AFL Sydney

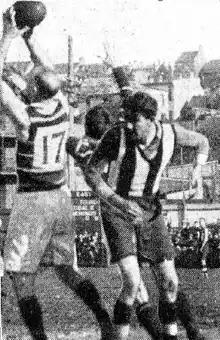
East Sydney vs Newtown at Trumper Park Oval in 1931

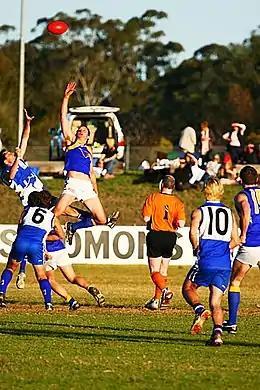
Two ruckmen contest the bounce in a Sydney AFL game between the East Coast Eagles AFC and Campbelltown Kangaroos AFC, 2006.

By the 1950s, the competition had become highly popular with crowds for some matches attracting up to 5,000 spectators, however the league noted that there was a lack of juniors with no schools any longer playing the sport. However faced with increasing competition from the rugby league, the competition switched all finals matches to Sundays in 1950. It also faced increasingly bad behaviour of players, which it sought to curb through harsher suspensions. However the tough sanctions resulted in a decrease in players so an amnesty on suspensions was declared in 1952.